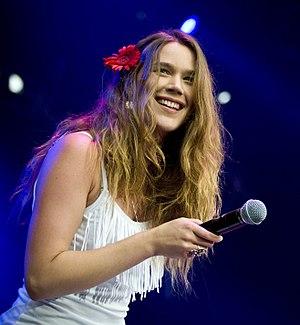
Les Tudors est une série télévisée en coproduction américano-canado-irlandaise en 38 épisodes de 52 minutes créée par Michael Hirst, tournée en Irlande, et diffusée entre le 1ᵉʳ avril 2007 et le 20 juin 2010 sur la chaîne américaine Showtime et au Canada sur le réseau CBC.